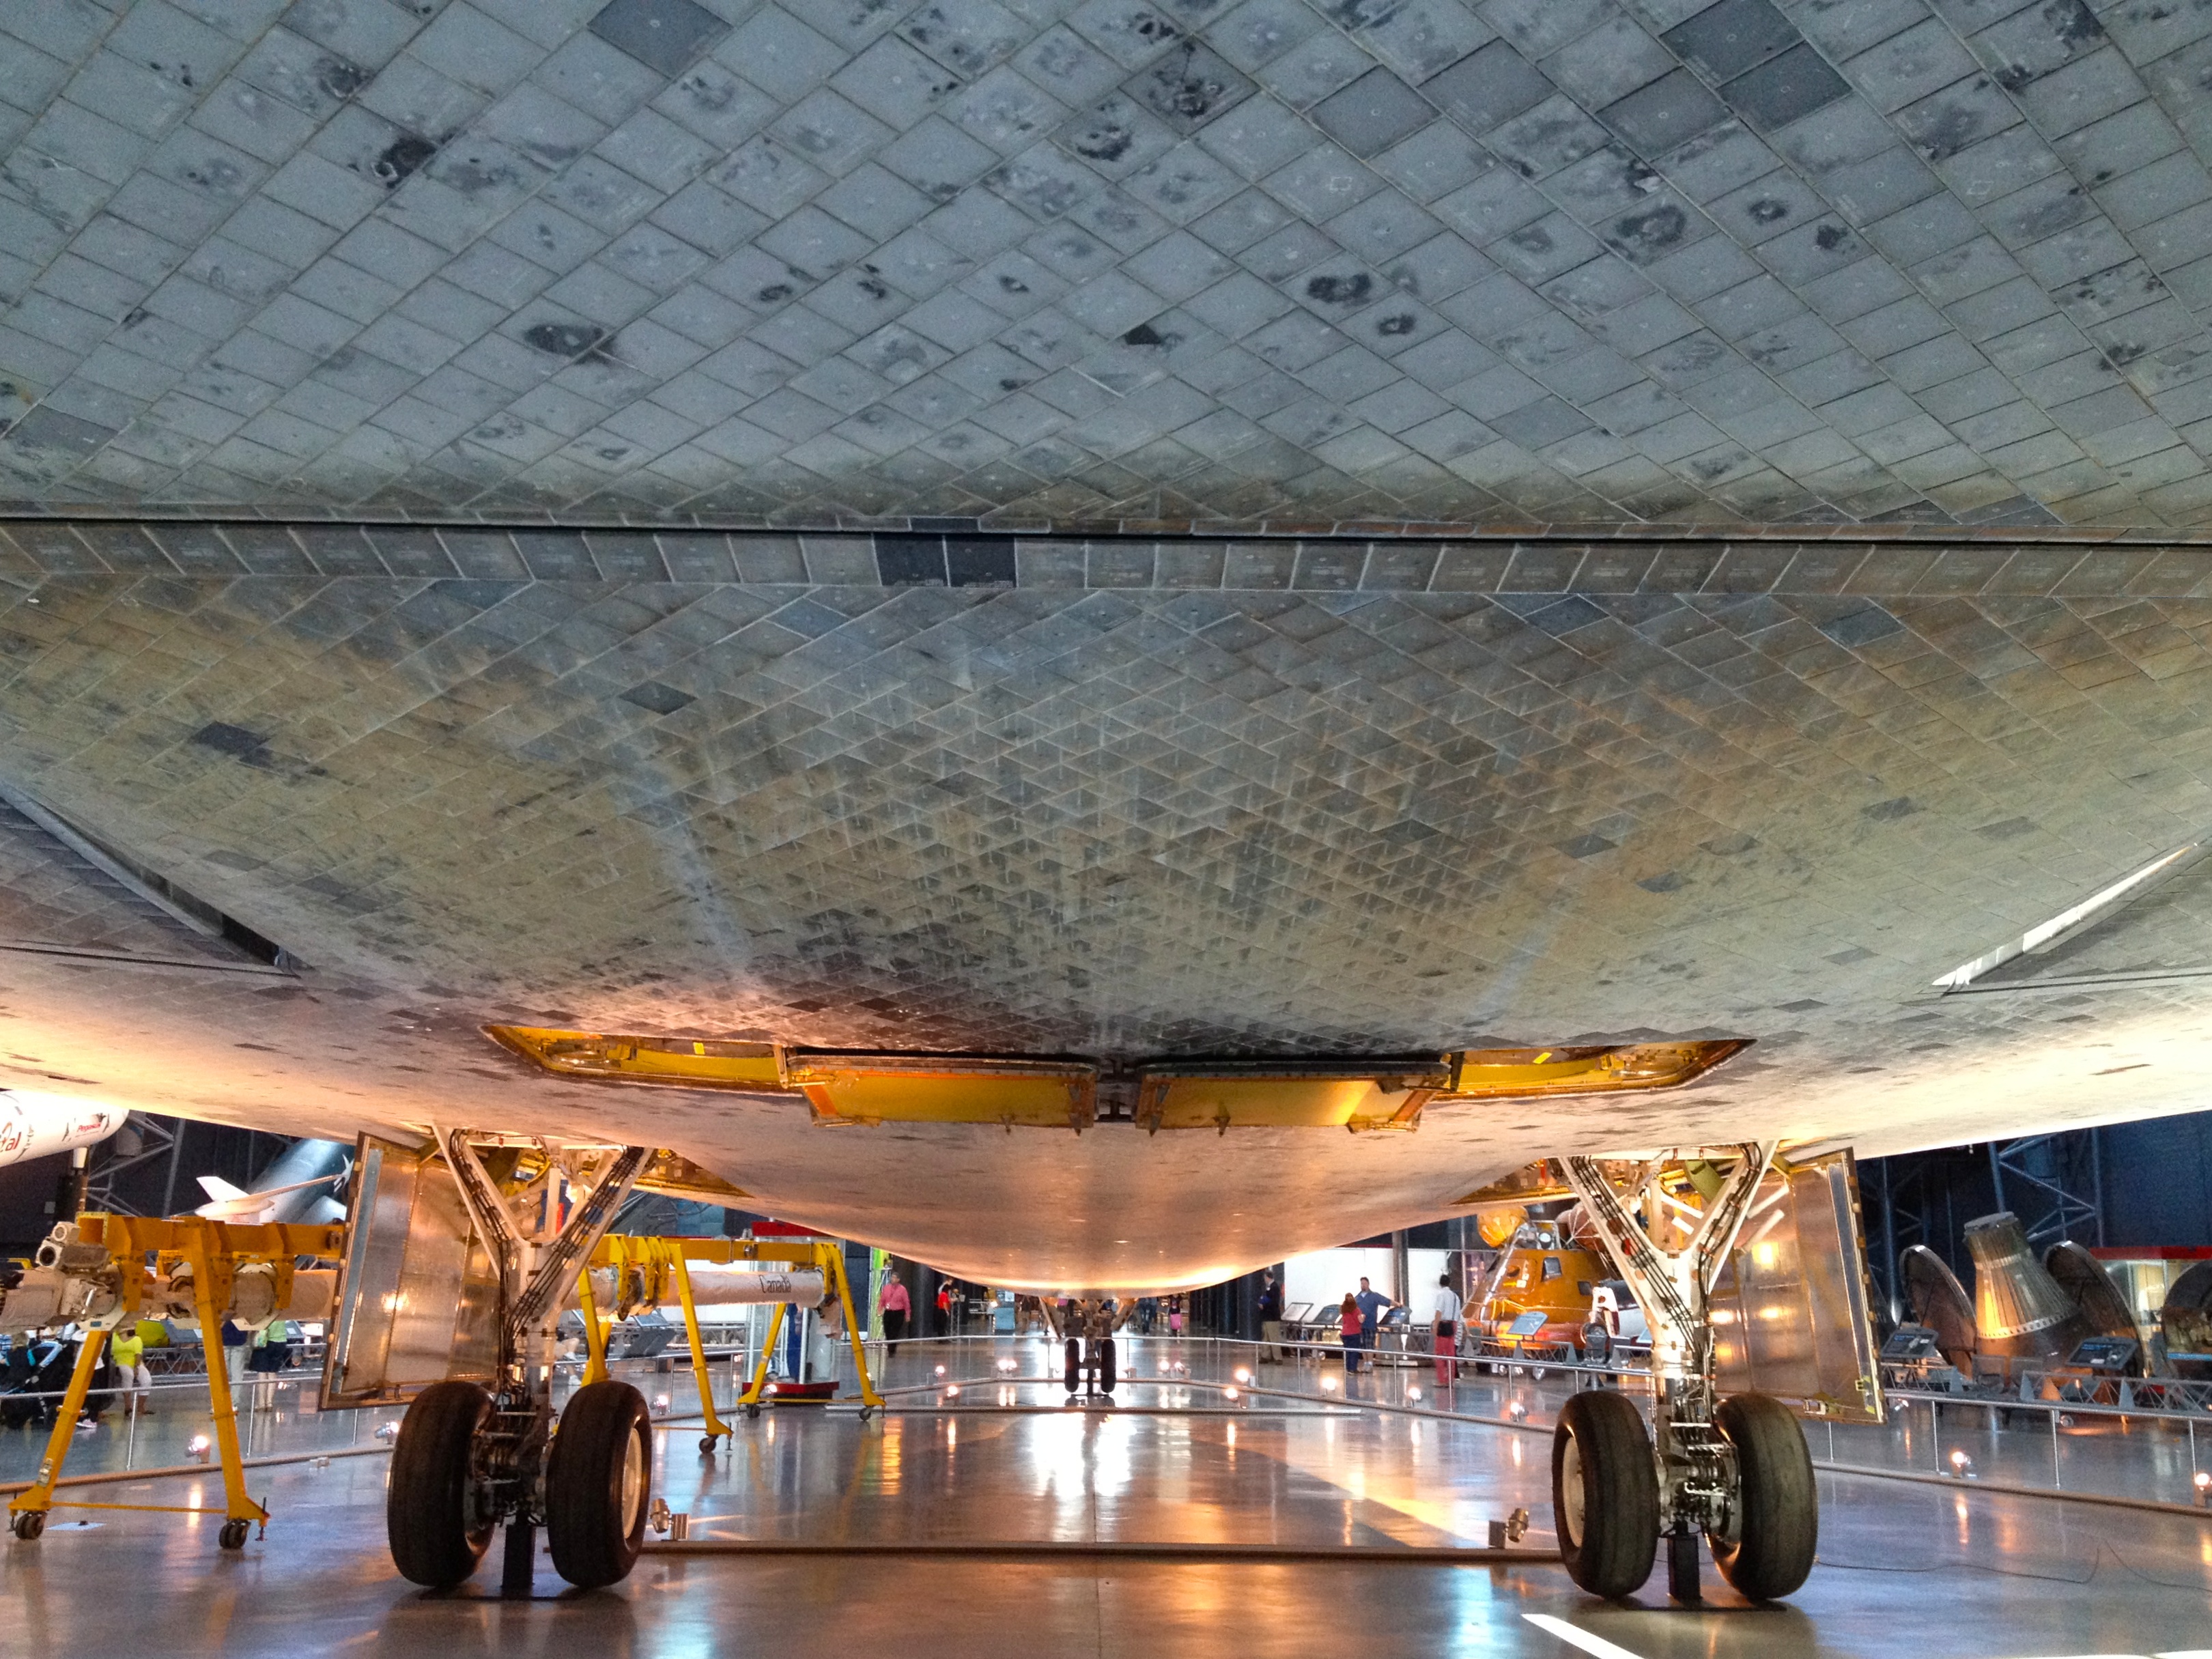
ceiling, vehicle, arena, infrastructure